Roger Ascham

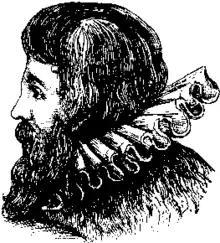
Sketch of Ascham

Roger Ascham (30 December 1568) was an English scholar and didactic writer, famous for his prose style, his promotion of the vernacular, and his theories of education. He served in the administrations of Edward VI, Mary I, and Elizabeth I, having earlier acted as Elizabeth's tutor in Greek and Latin between 1548 and 1550.